Oto-palato-digital syndrome

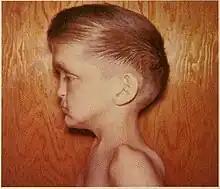
Boy with oto-palato-digital syndrome

Oto-palato-digital syndrome is the generalised term for two conditions, oto-palato-digital syndrome type I (OPD1) and oto-palato-digital syndrome type II (OPD2), that are both X-linked recessive genetic disorders with overlapping phenotypes. The most severe phenotypes of each syndrome occur only in males, with females generally having attenuated forms of the condition, although this does not apply to all individual cases. Some writers conceptualise oto-palato-digital syndrome as a spectrum disorder including two similarly-presenting genetic syndromes, frontometaphyseal dysplasia and Melnick-Needles syndrome.